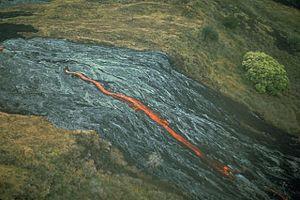
Coulée de lave issue du Mauna Ulu sortant d'un tube de lave au Poliokeawe Pali, Kilauea, Hawaï, États-Unis
Le Mauna Ulu, toponyme hawaïen signifiant littéralement « montagne grandissante », est un cône volcanique situé sur les pentes du Kīlauea, le volcan le plus actif de l'île d'Hawaï, aux États-Unis. Il s'est formé au cours de l'éruption du Kīlauea entre 1969 et 1974, à l'époque l'éruption la plus importante depuis l'arrivée des Américains sur l'archipel d'Hawaï. Débutée le 24 mai 1969 et après deux épisodes marqués par l'apparition de fontaines, de lacs, de coulées et de cascades de lave qui ont atteint l'océan Pacifique, l'éruption s'achève le 22 juillet 1974 soit après plus de cinq ans d'activité. Le lieu constitue depuis lors l'élément le plus important du paysage visible à partir du sommet du cône de Puʻu Huluhulu. Il est accessible par le Napau Crater Trail au terme d'une randonnée de quelques heures.